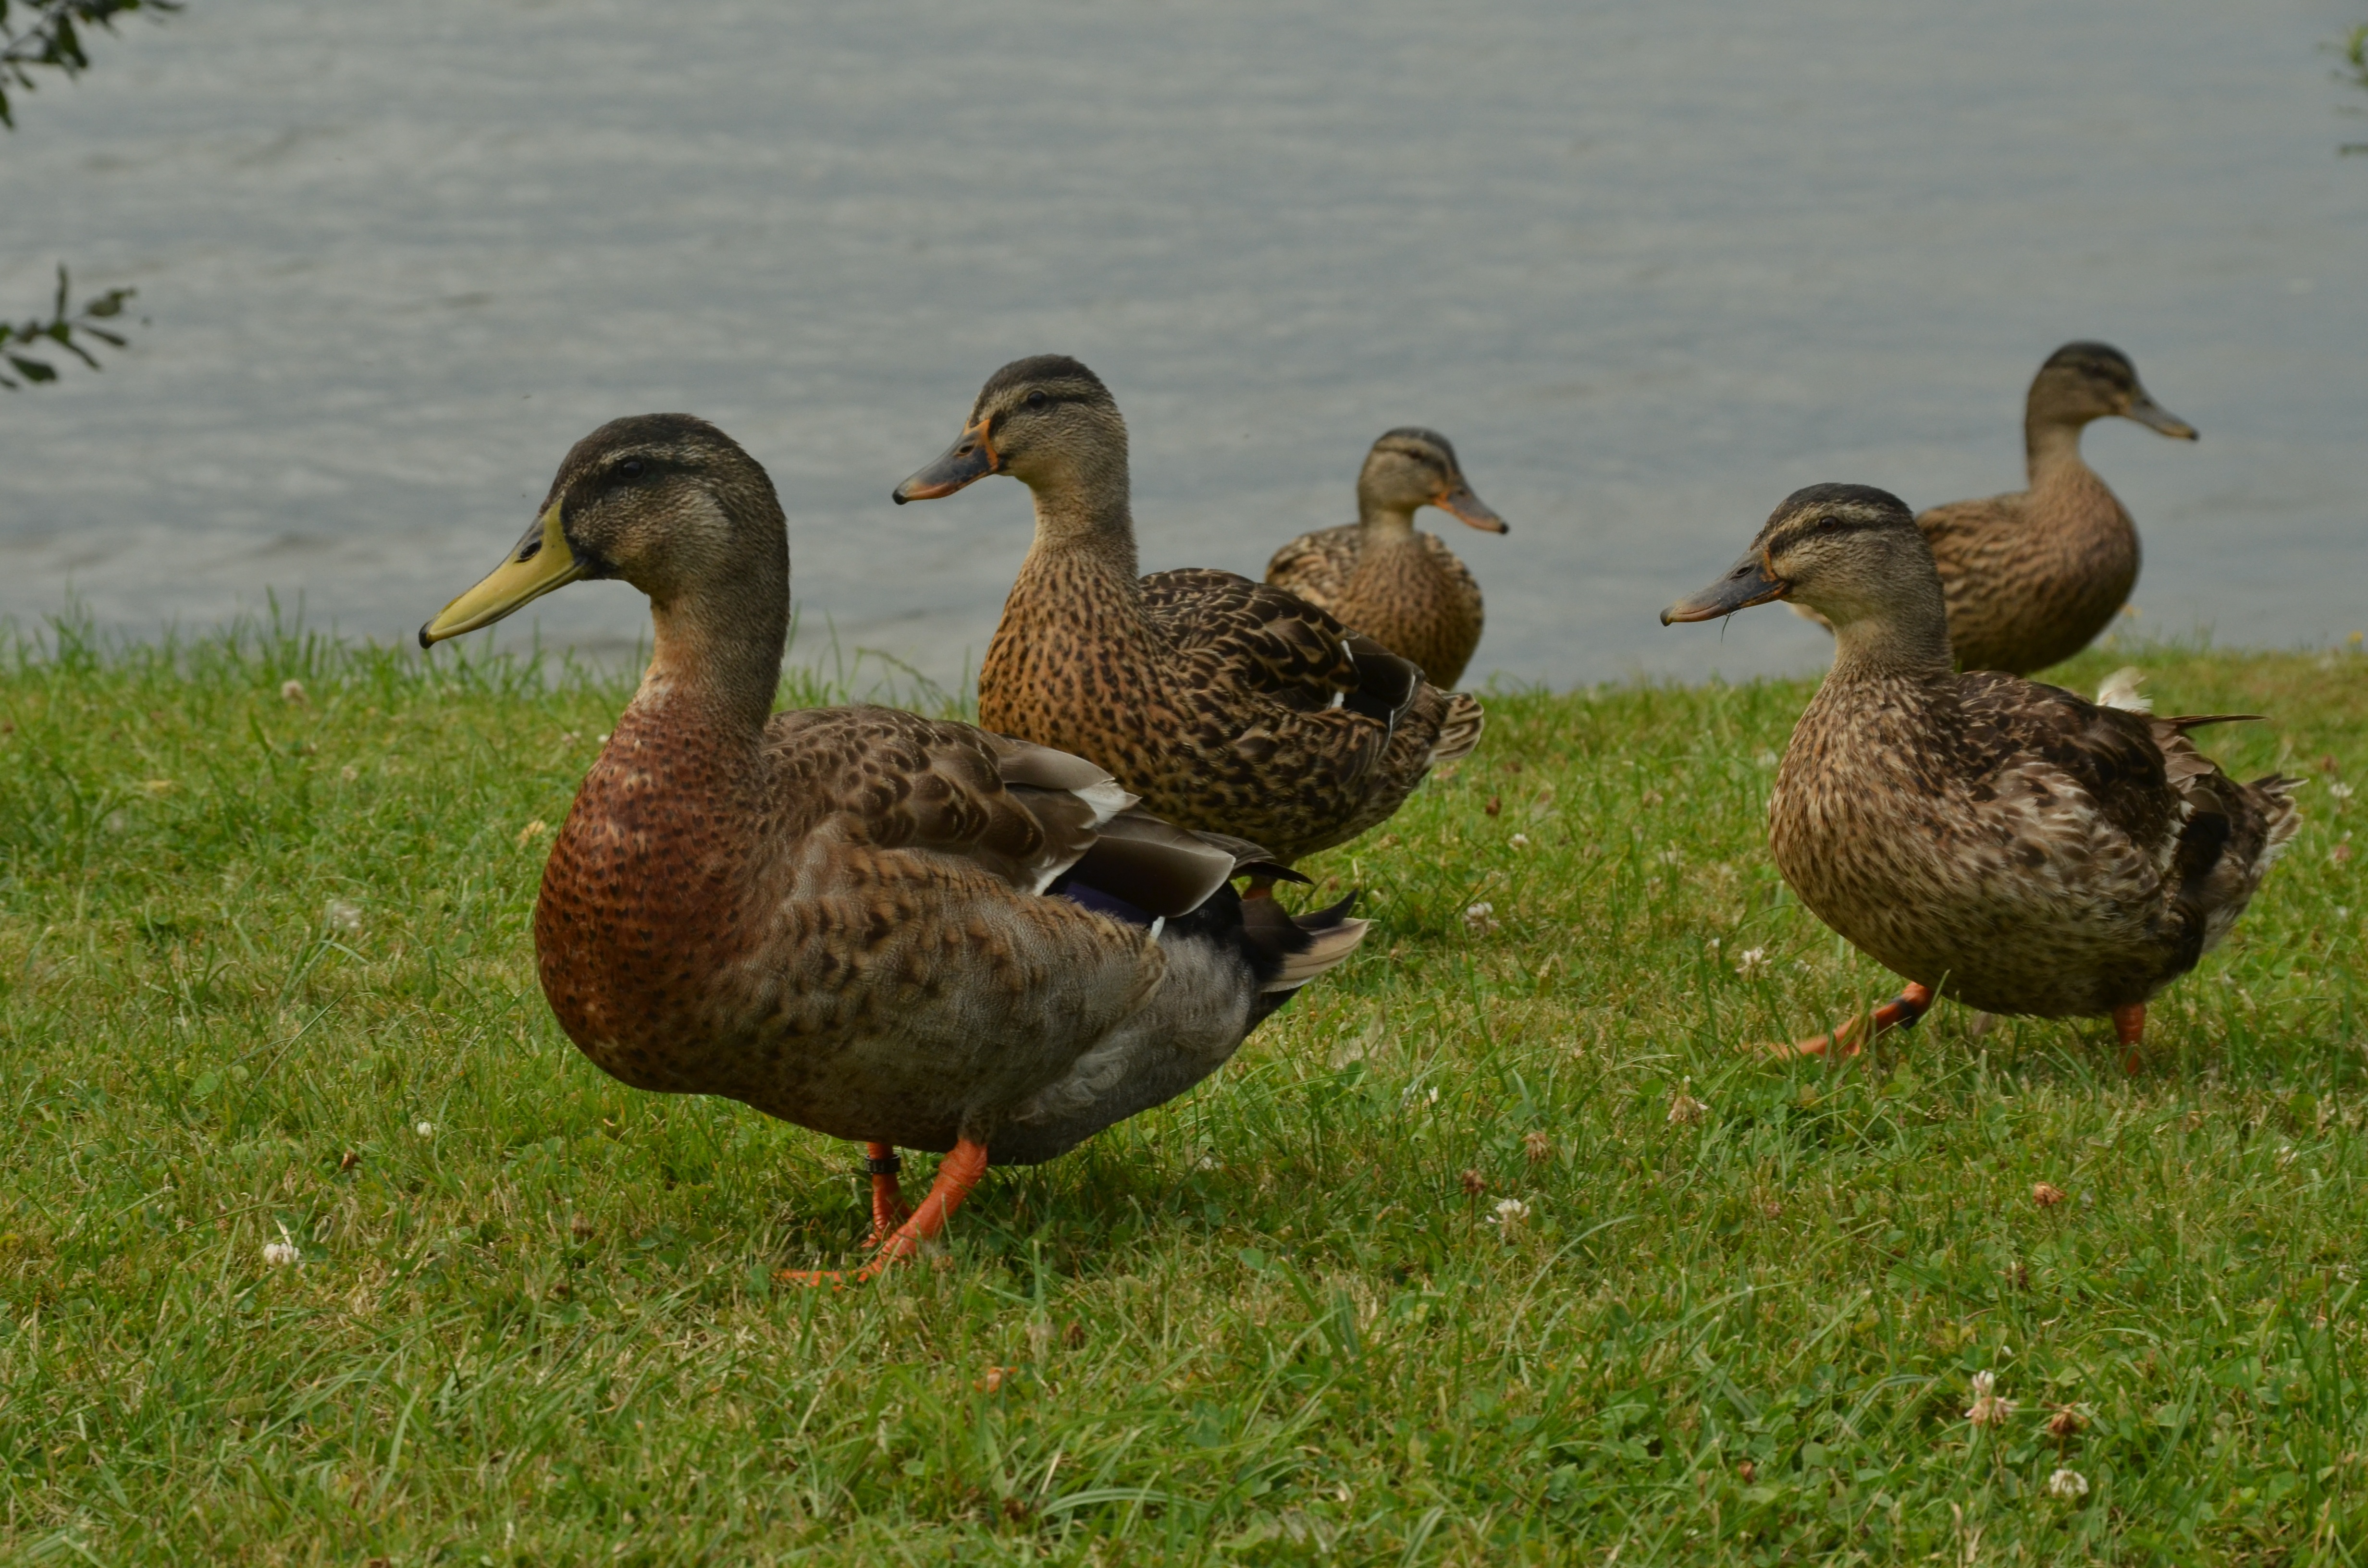
water, grass, bird, wildlife, beak, fauna, duck, goose, vertebrate, waterfowl, water bird, mallard, ducks geese and swans